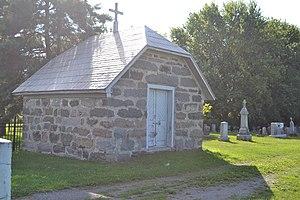
Charnier de l'église Saint-Cyrille à Saint-Cyrille-de-Wendover, Québec.
Cet article recense les lieux patrimoniaux du Centre-du-Québec inscrit au répertoire des lieux patrimoniaux du Canada, qu'ils soient de niveau provincial, fédéral ou municipal.